Marie Bartête

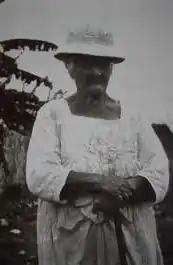
Marie Bartête, prisoner in French Guiana

Marie Bartête (25 February 1863 – 13 March 1938) was a French prisoner. She was sentenced on 4 June 1888 for shoplifting, and was the last woman to die in prison in the penal colony of French Guiana.